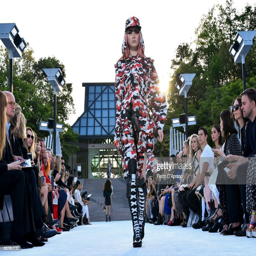
person showcases the design on runway during the show .